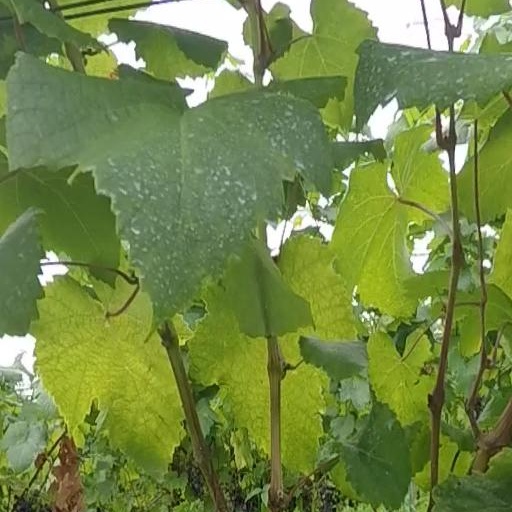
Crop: grape